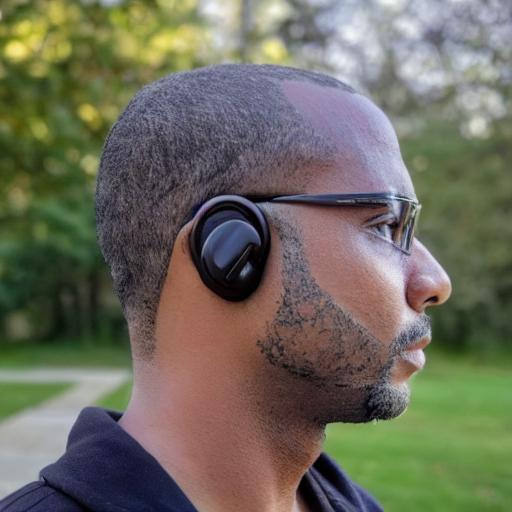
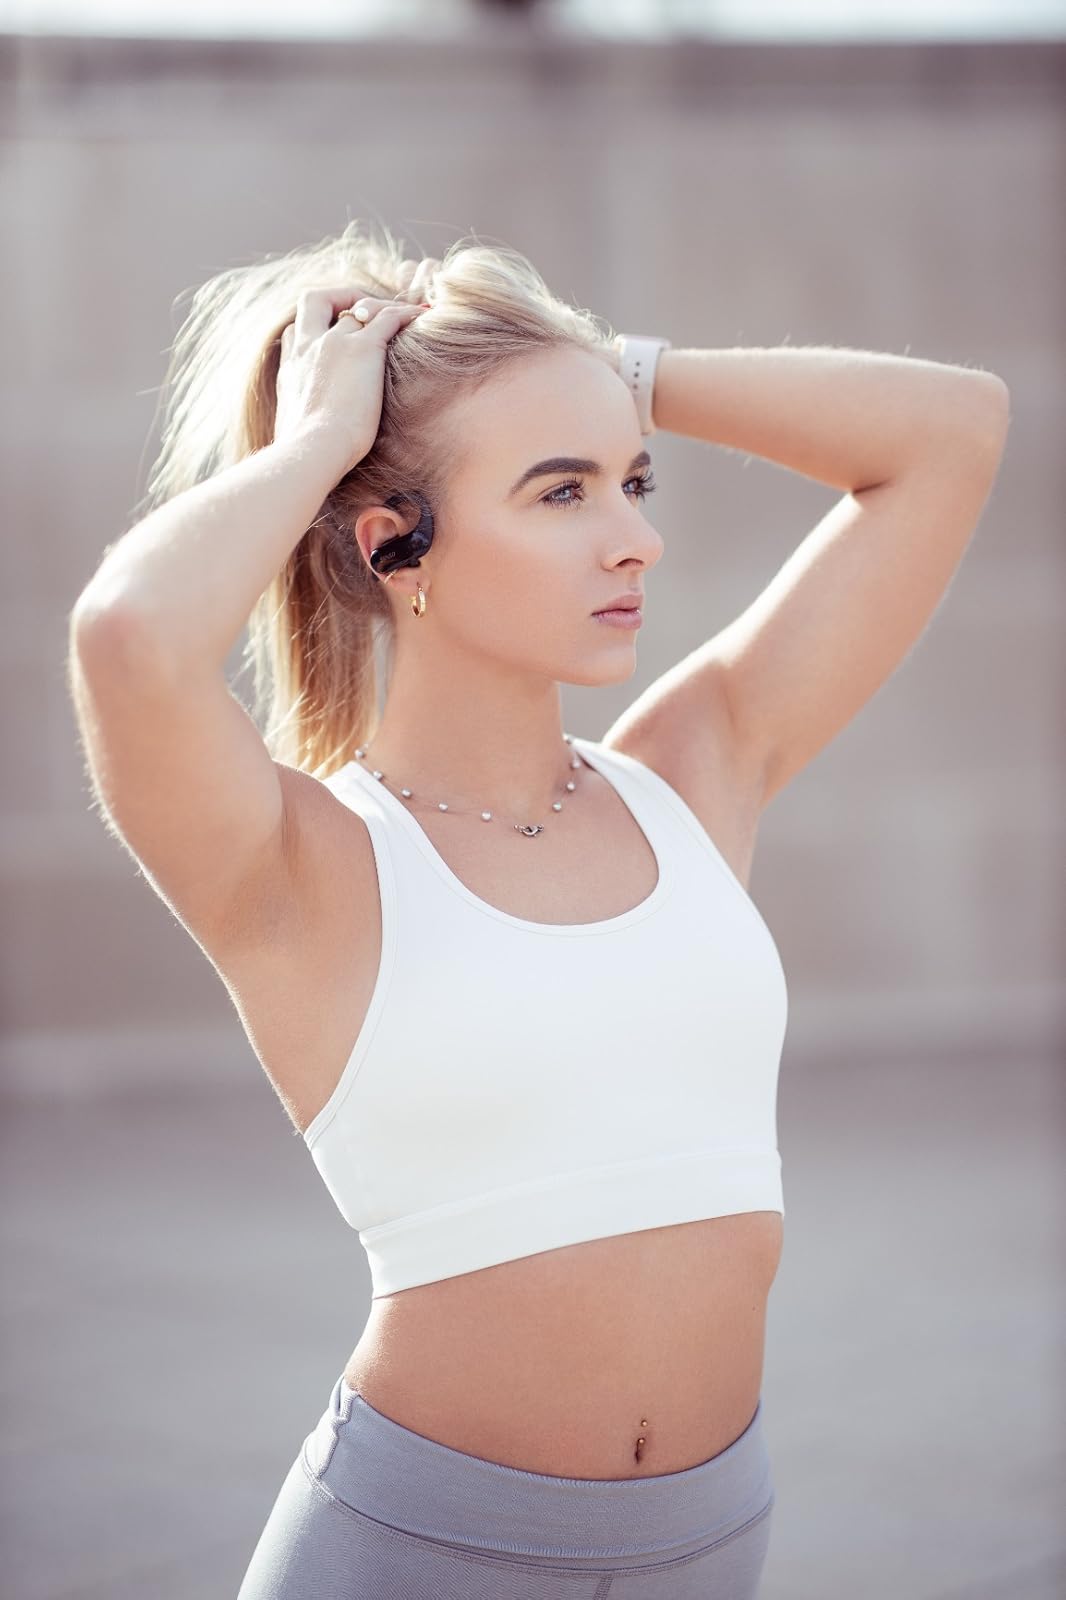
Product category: earbuds
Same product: no